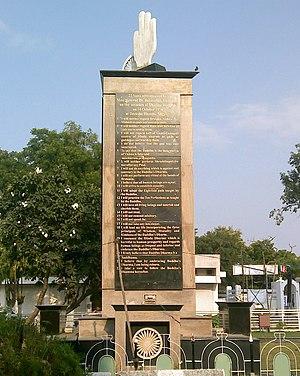
Nagpur ou Nagpour est une ville du centre de l'Inde, dans le Maharashtra. C'est la troisième plus grande ville et la capitale d'hiver de cet Etat. Elle compte environ 2 051 320 habitants, ce qui en fait la treizième ville la plus peuplée du pays. Nagpur est une des 100 villes sélectionnée par le programme Smart Cities du gouvernement. Elle est surnommée Orange city pour sa production d'oranges.
Bhimrao Ramji Ambedkar, surnommé Babasaheb Ambedkar, est un juriste et homme politique indien.